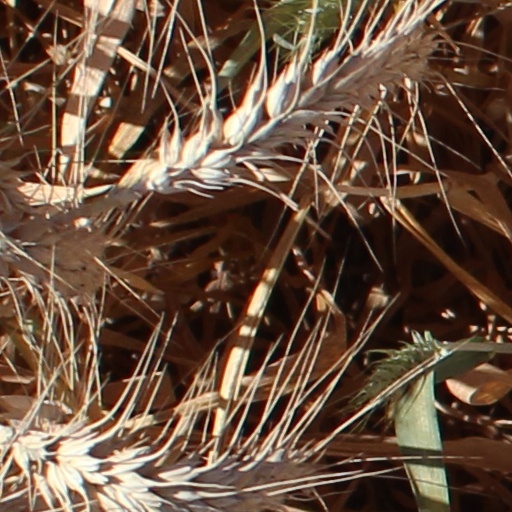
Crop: wheat